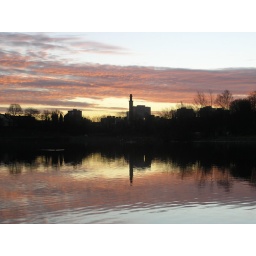
red sky in the morning